T-1000

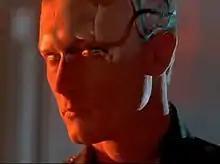
Robert Patrick as the T-1000 in "" (1991)

The T-1000 is a fictional character in the "Terminator" franchise, debuting as the main antagonist in the 1991 film "". The character was originally portrayed by Robert Patrick, marking his breakout role.